Endowment (philosophy)

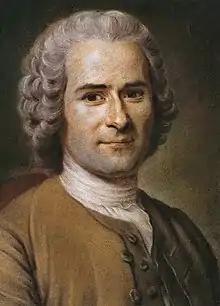
Jean-Jacques Rousseau (Medieval Philosophers)

In-depth analysis of human endowment is attributed to theories and perceptions of human evolution.